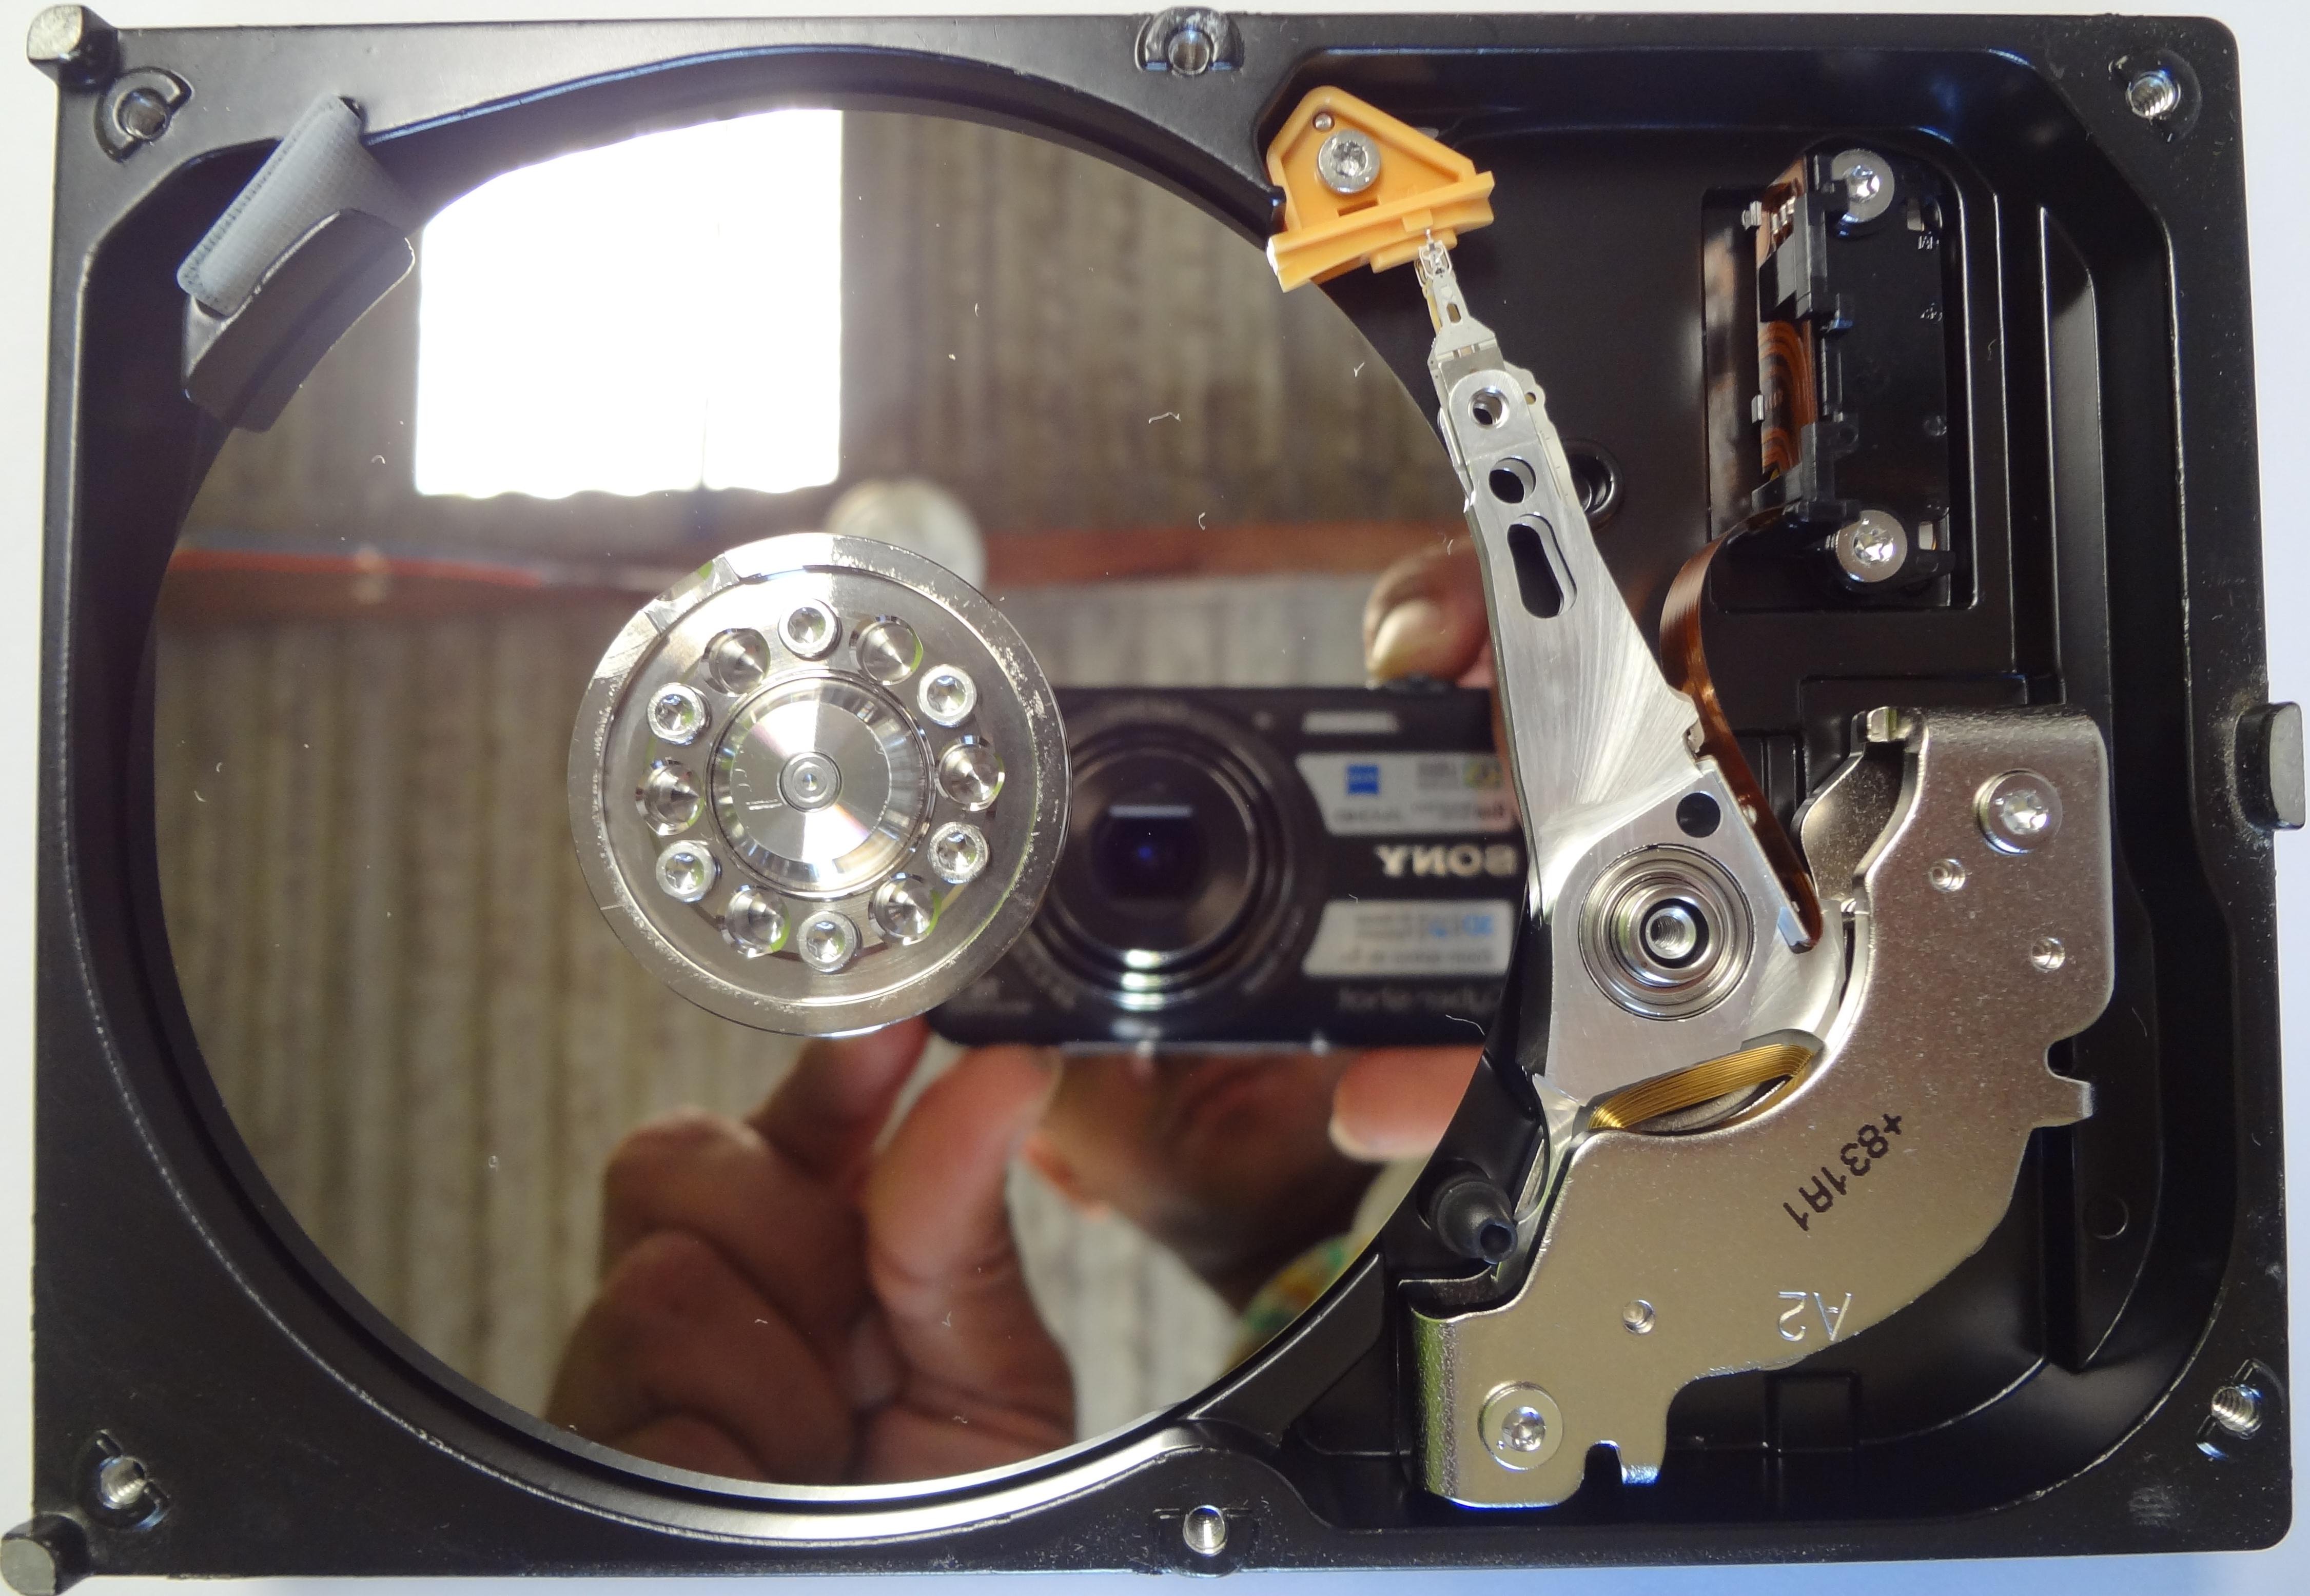
technology, steering wheel, product, hardware, informatics, hard disk drive